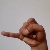
The image shows a hand gesture representing the letter 'J' in Indian Sign Language.